Walking in the United Kingdom

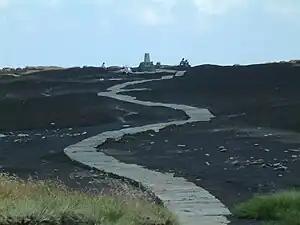
The paved surface of the Pennine Way on Black Hill, on the border of Derbyshire and West Yorkshire, England

Long-distance paths are created by linking public footpaths, other rights of way, and sometimes permissive paths, to form a continuous walking route. They are usually waymarked and guidebooks are available for most long-distance paths. Paths are generally well signposted, although a map is also needed, and a compass may sometimes be needed on high moorland. There are usually places to camp on an extended trip, but accommodation of various kinds is available on many routes. However, occasionally paths are distant from settlements, so that camping is necessary. Water is not available on high downland paths, like the Ridgeway, though taps have been provided at some spots.